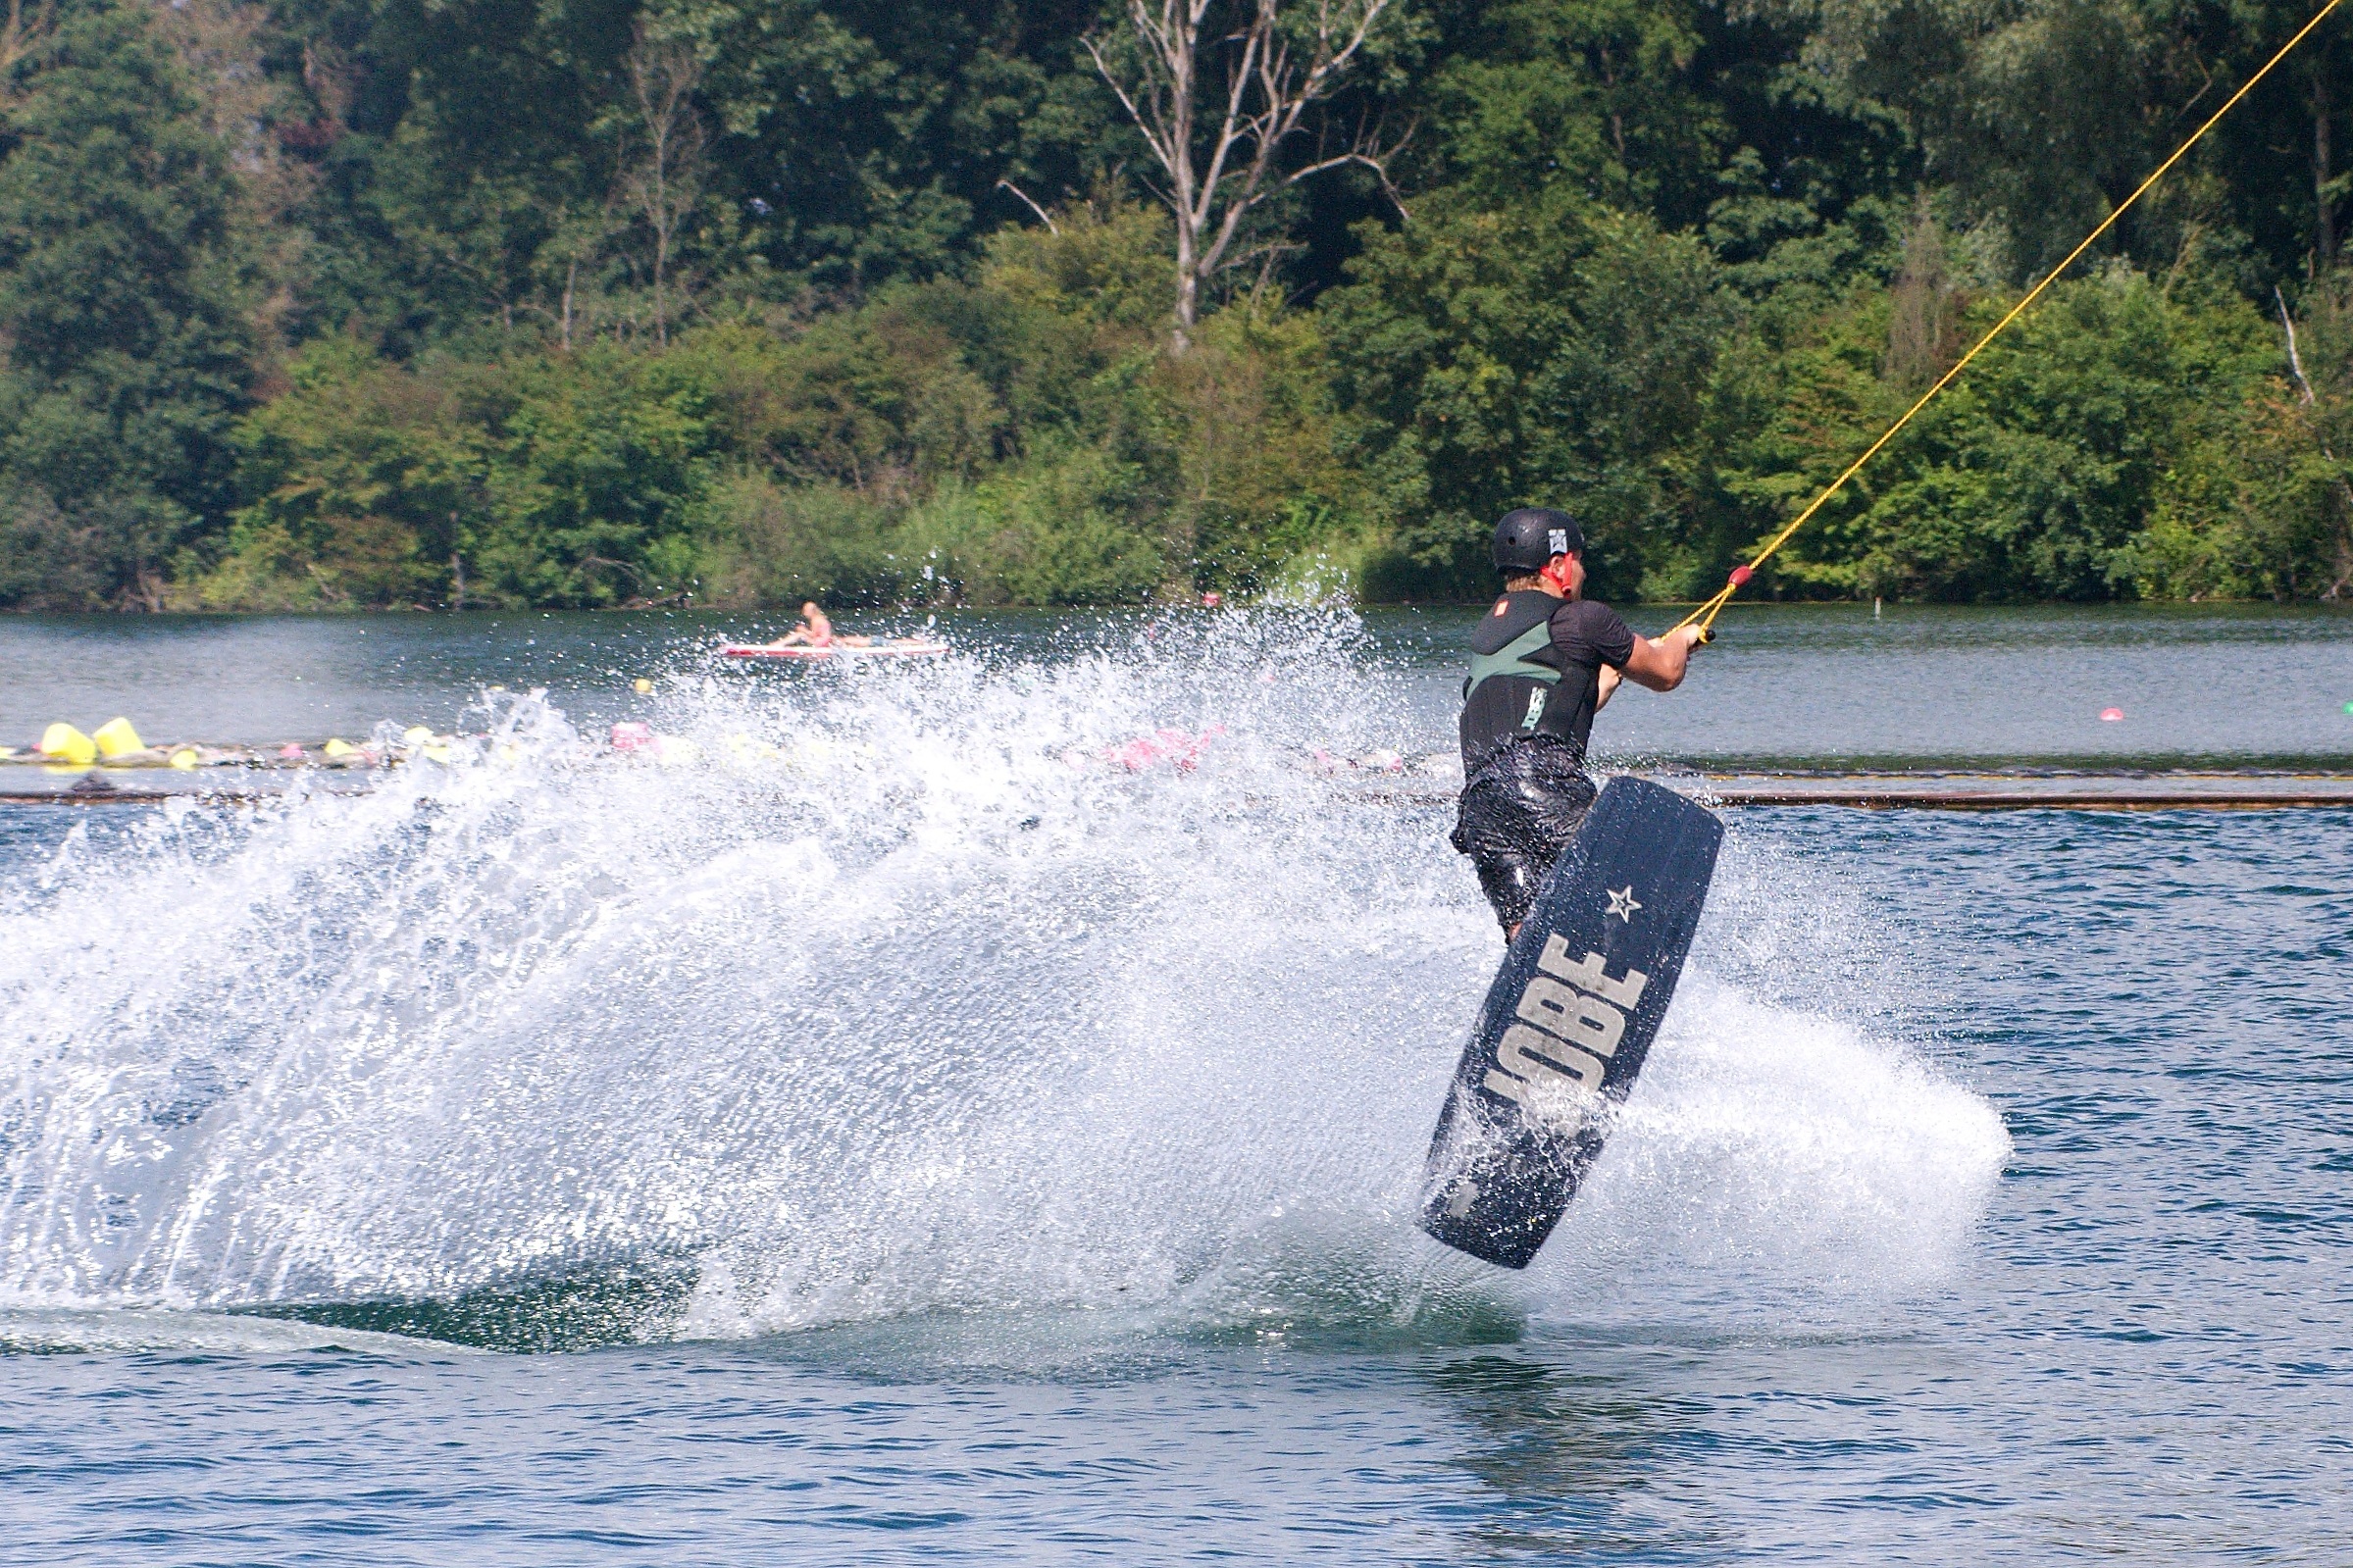
beach, water, sand, lake, wet, jump, summer, pond, swim, vehicle, extreme sport, speed, security, heat, wakeboarding, sports, wetsuit, boating, helm, athletes, winner, cooling, win, water sports, extremely, water sport, heiss, jet ski, trailing plant, waterskiing, surface water sports, powerboating, personal water craft, towed water sport, slalom skiing